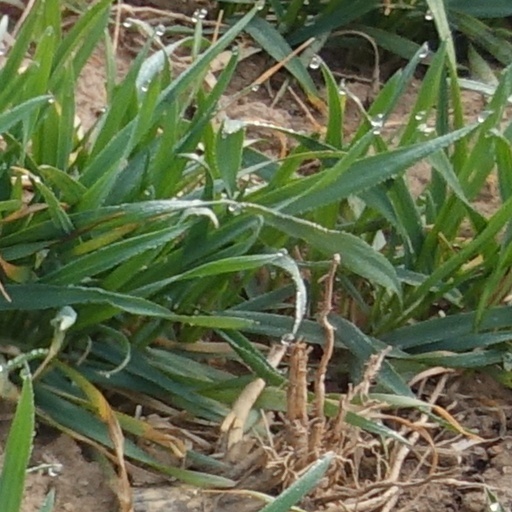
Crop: wheat